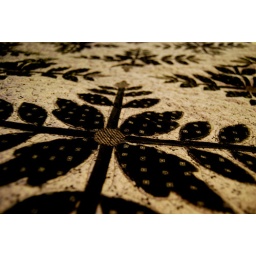
I love the black and white pattern in the quilt--not frilly or girly or wild, but polished.